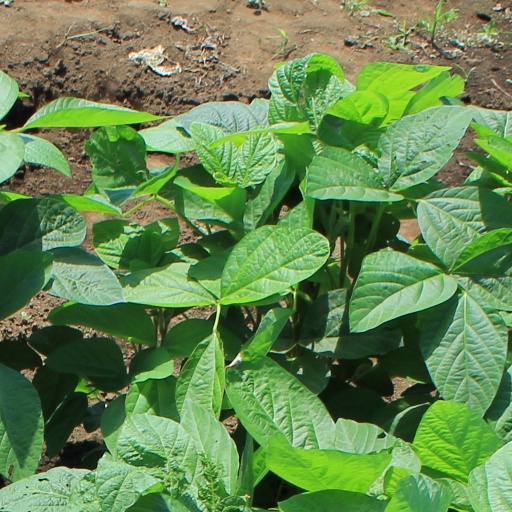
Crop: soybean